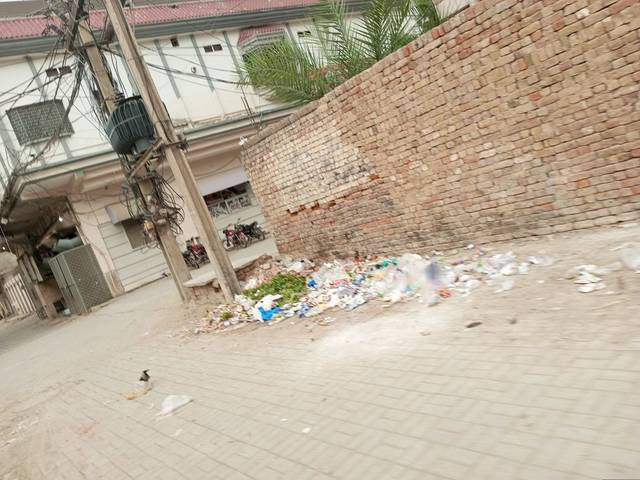
Region: Pakistan
Coordinates: 30.049, 70.64